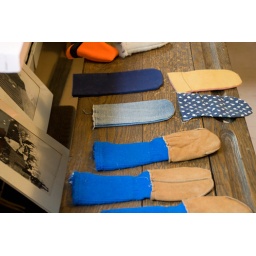
This is a collection of some of the shoes worn by the dogs when running the trail.